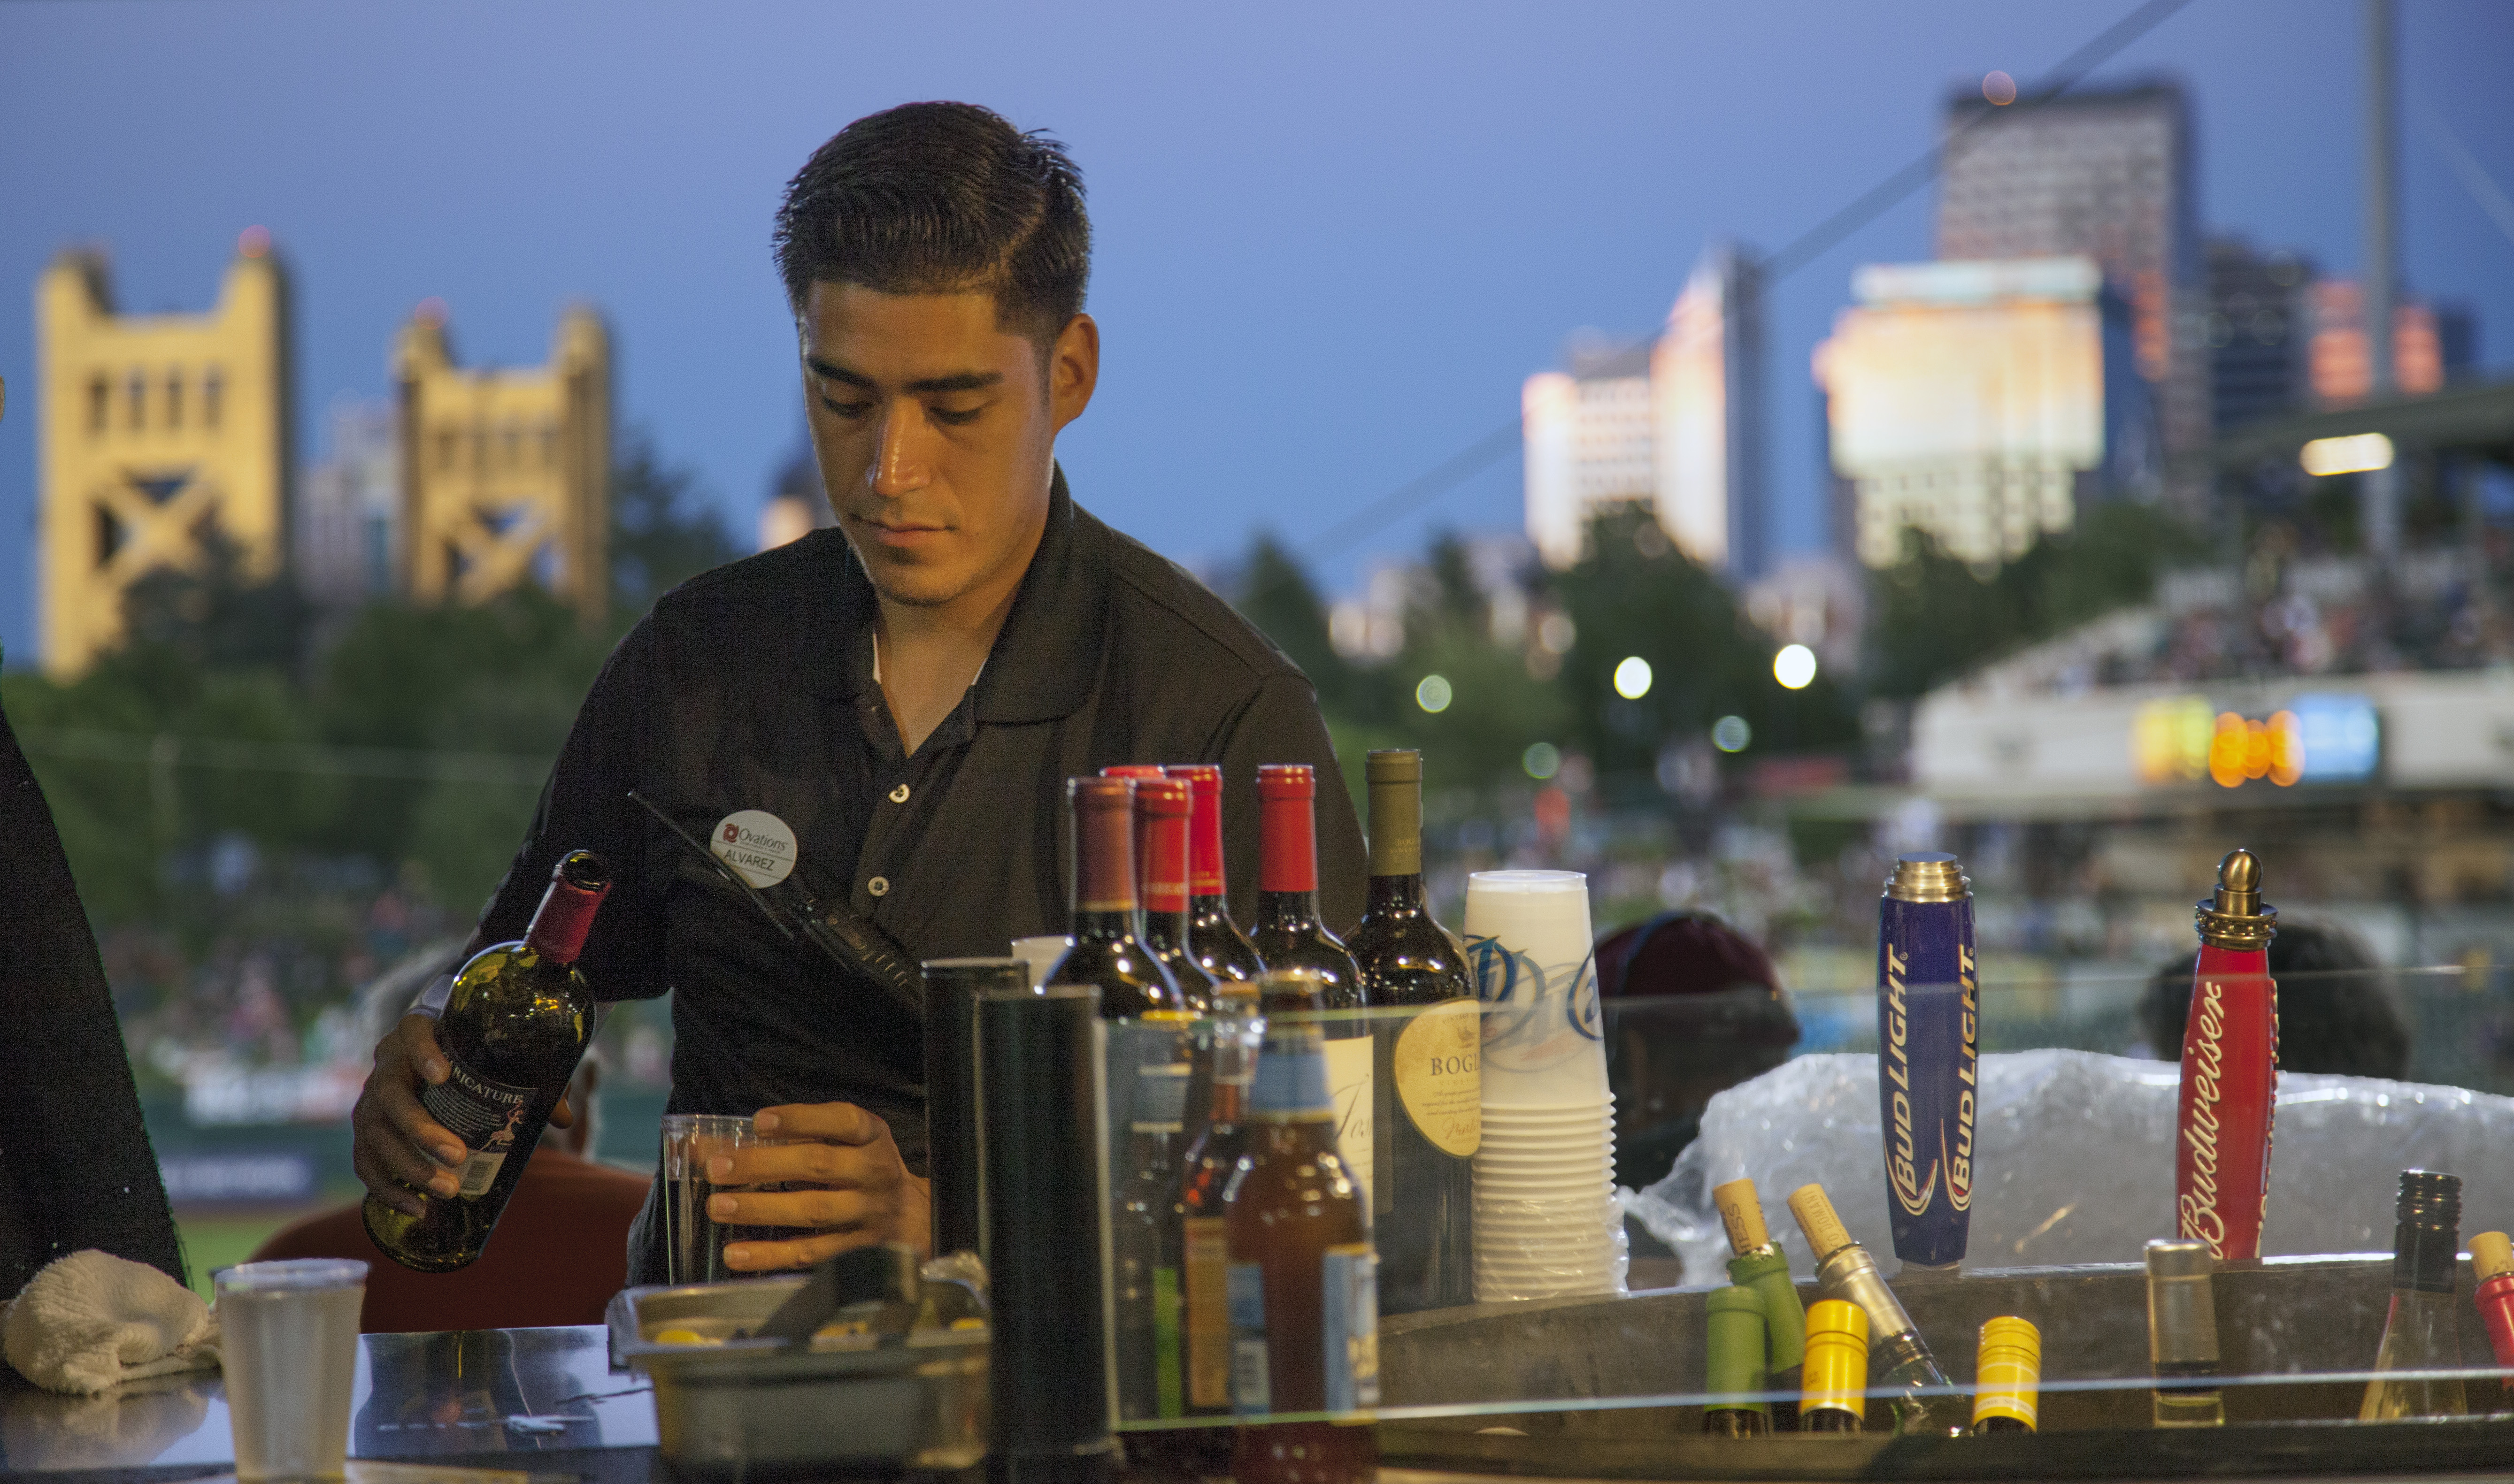
water, city, drink, distilled beverage